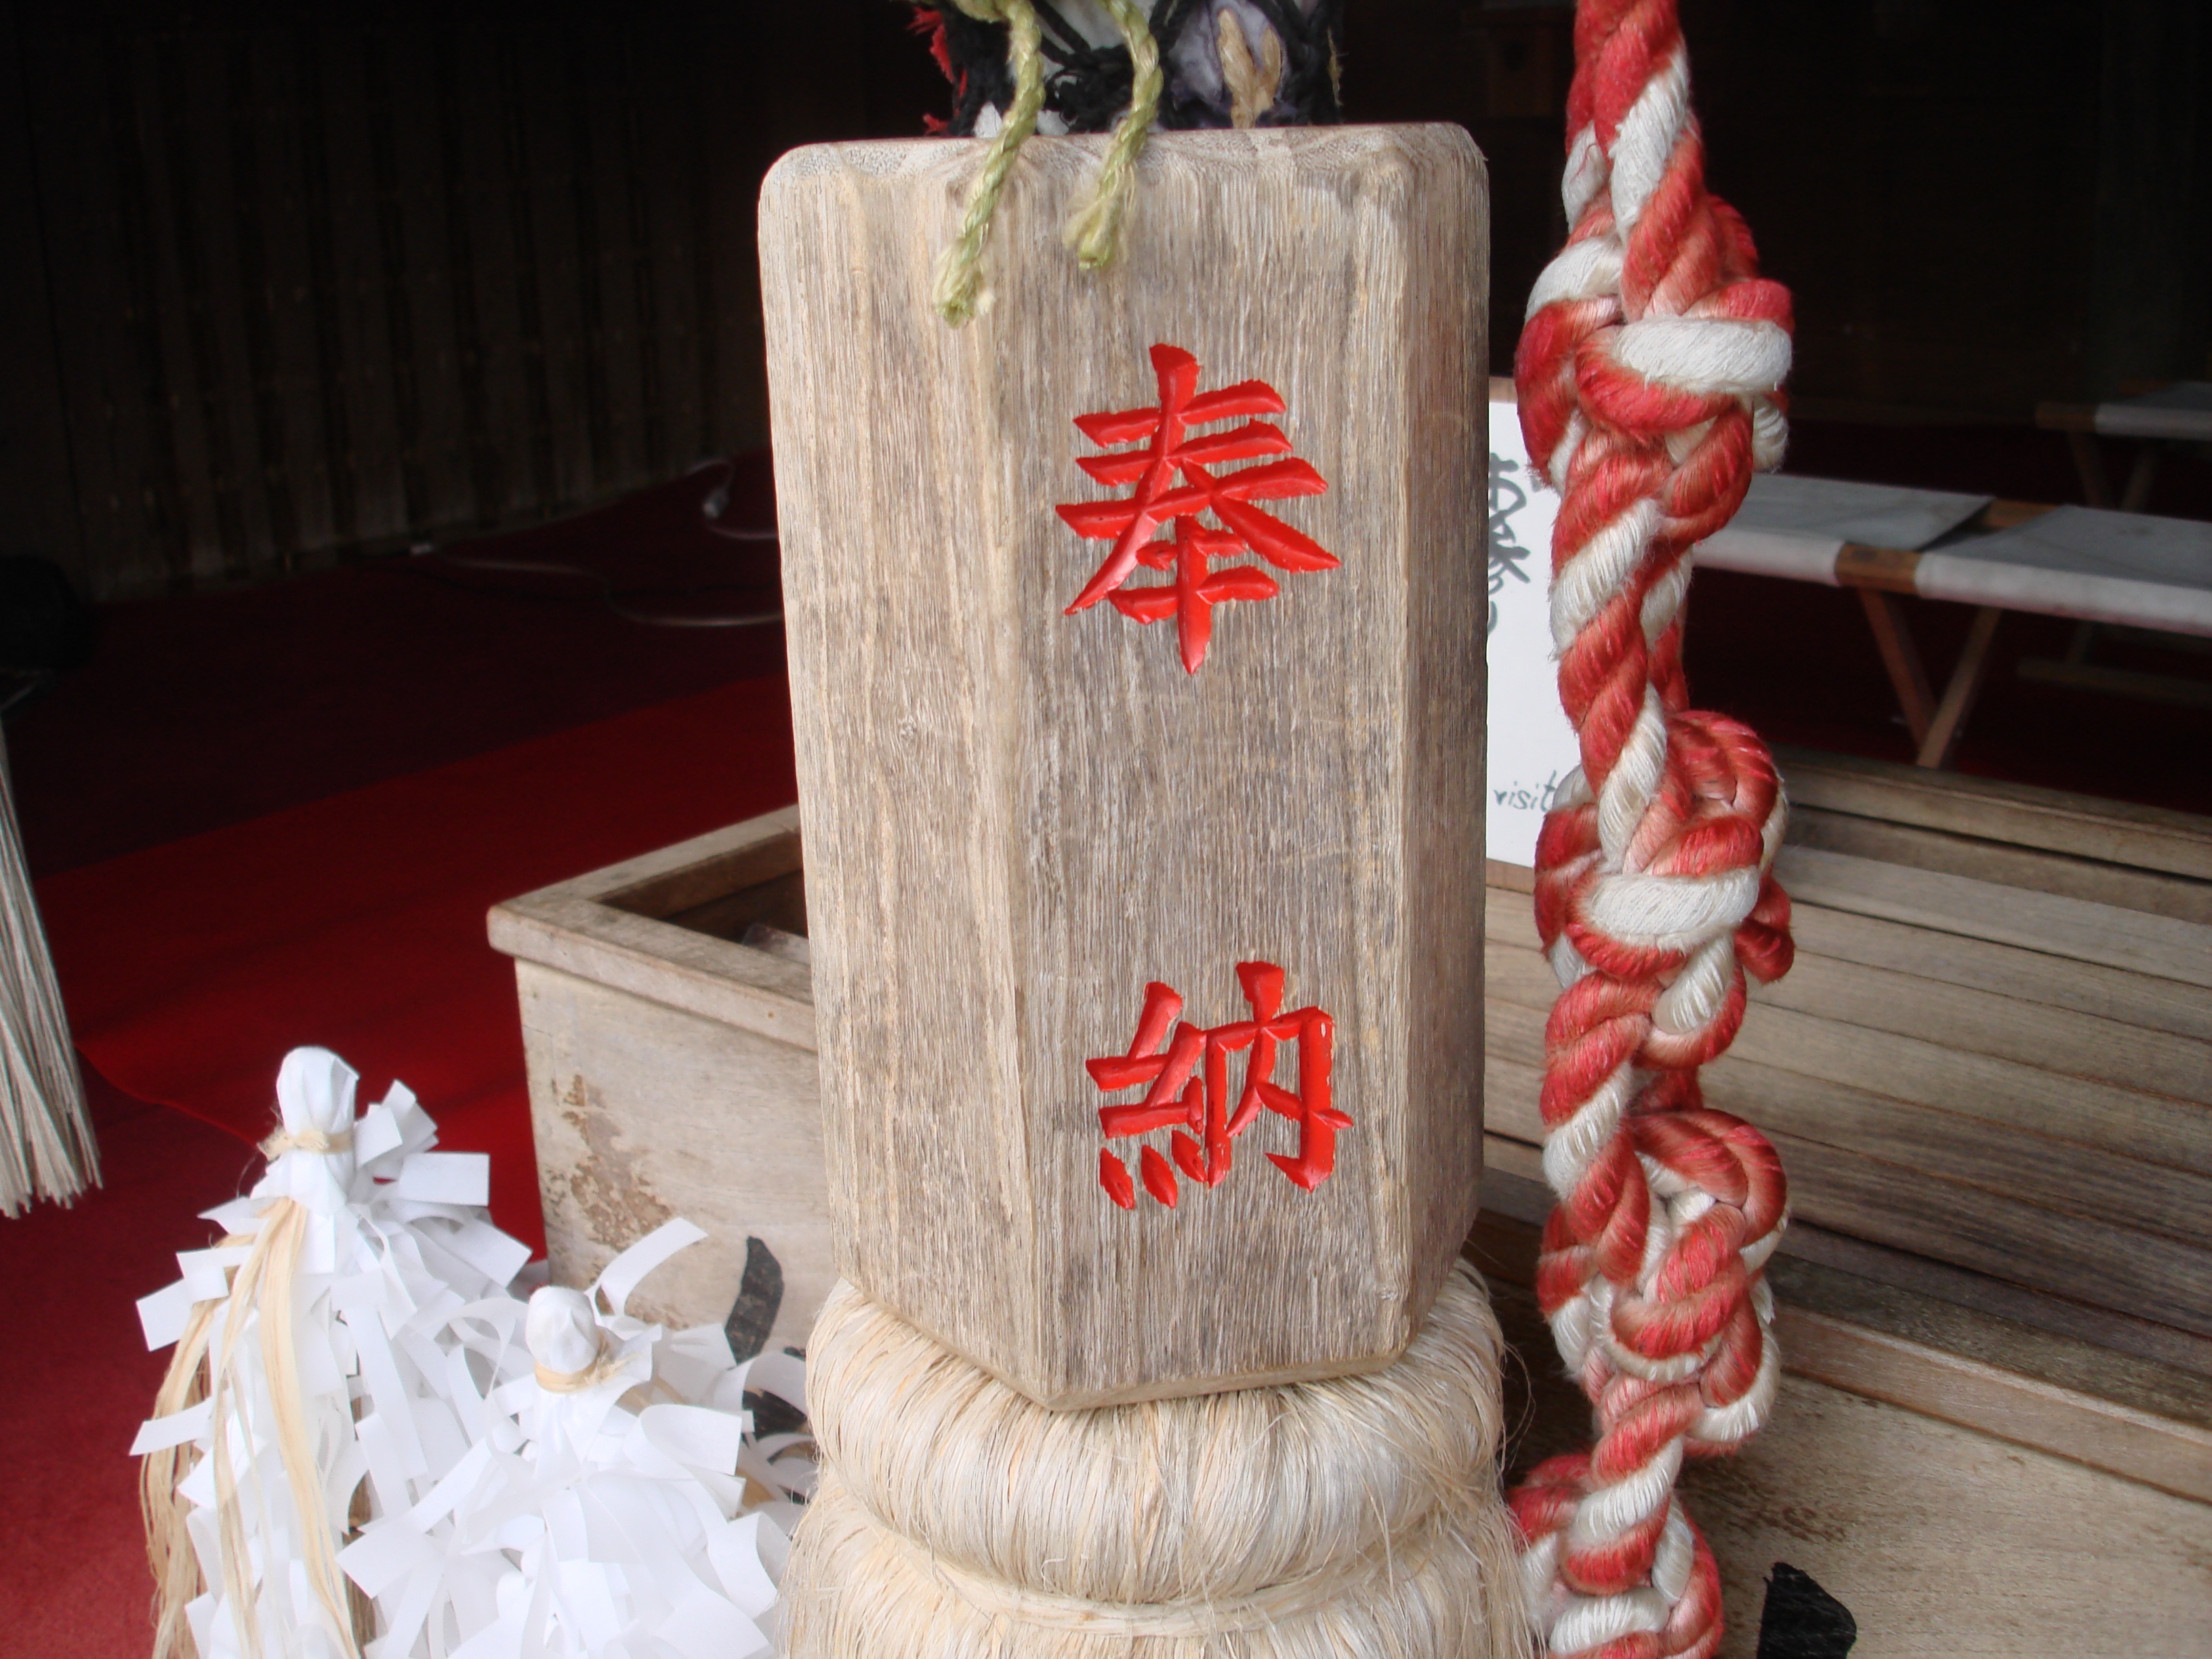
flower, food, red, buddhism, japan, christmas, dessert, christmas decoration, temple, carving